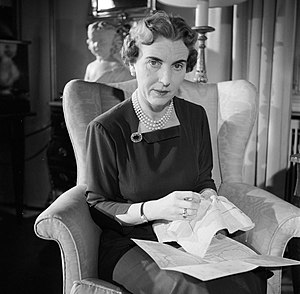
Dronning Ingrid / Dronning af Danmark
Dronning Ingrid med broderi i 1954 (foto af Willem van de Poll).
Dronning Ingrid af Danmark var en dansk dronning fra 1947 til 1972.